Jane Peat

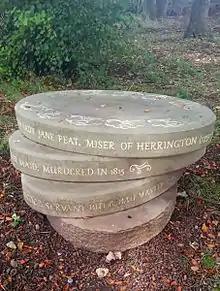
A sculpture representing Jane's hoarding of money and commemorating the murder of her servant girl, was installed in Herrington Park in 2009.

Sir Robert died at his vicarage in New Brentford on 20 April 1837, aged 65. On hearing the news, Lady Peat is said to have "bought a new dress of bright yellow cotton, and a bonnet, a feather, and ribbons to match" and walked the streets of Sunderland celebrating his death.